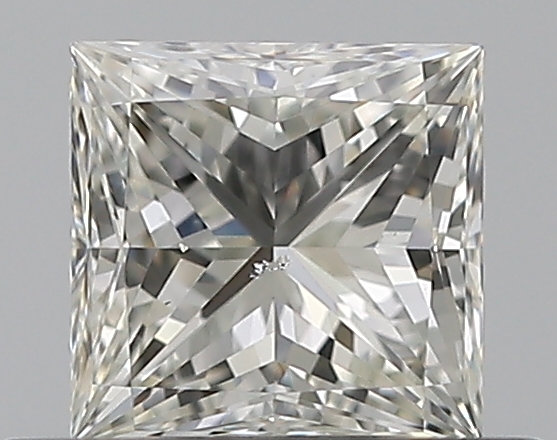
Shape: princess
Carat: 0.5
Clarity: VS2
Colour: J
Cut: EX
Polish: EX
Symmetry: VG
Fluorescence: F
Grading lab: GIA
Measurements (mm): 4.38 x 4.32 x 3.12